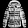
Label: Coat